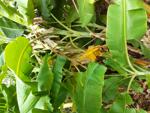
Label: xamthomonas